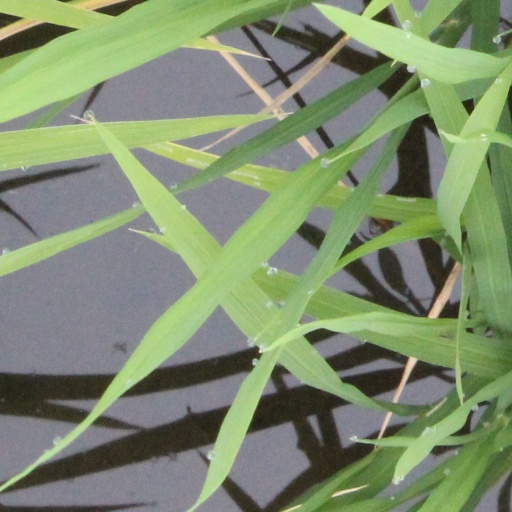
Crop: rice